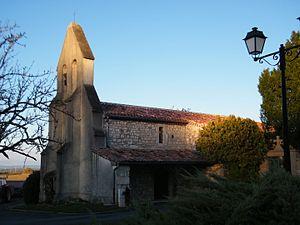
Photo de l'église de Ronel appelée Eglise Saint Martial Le chœur gothique date de la fin du XVIIIe
Ronel est une ancienne commune française située dans le département du Tarn, en région Occitanie.